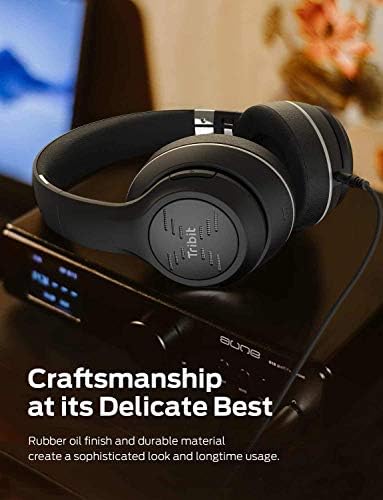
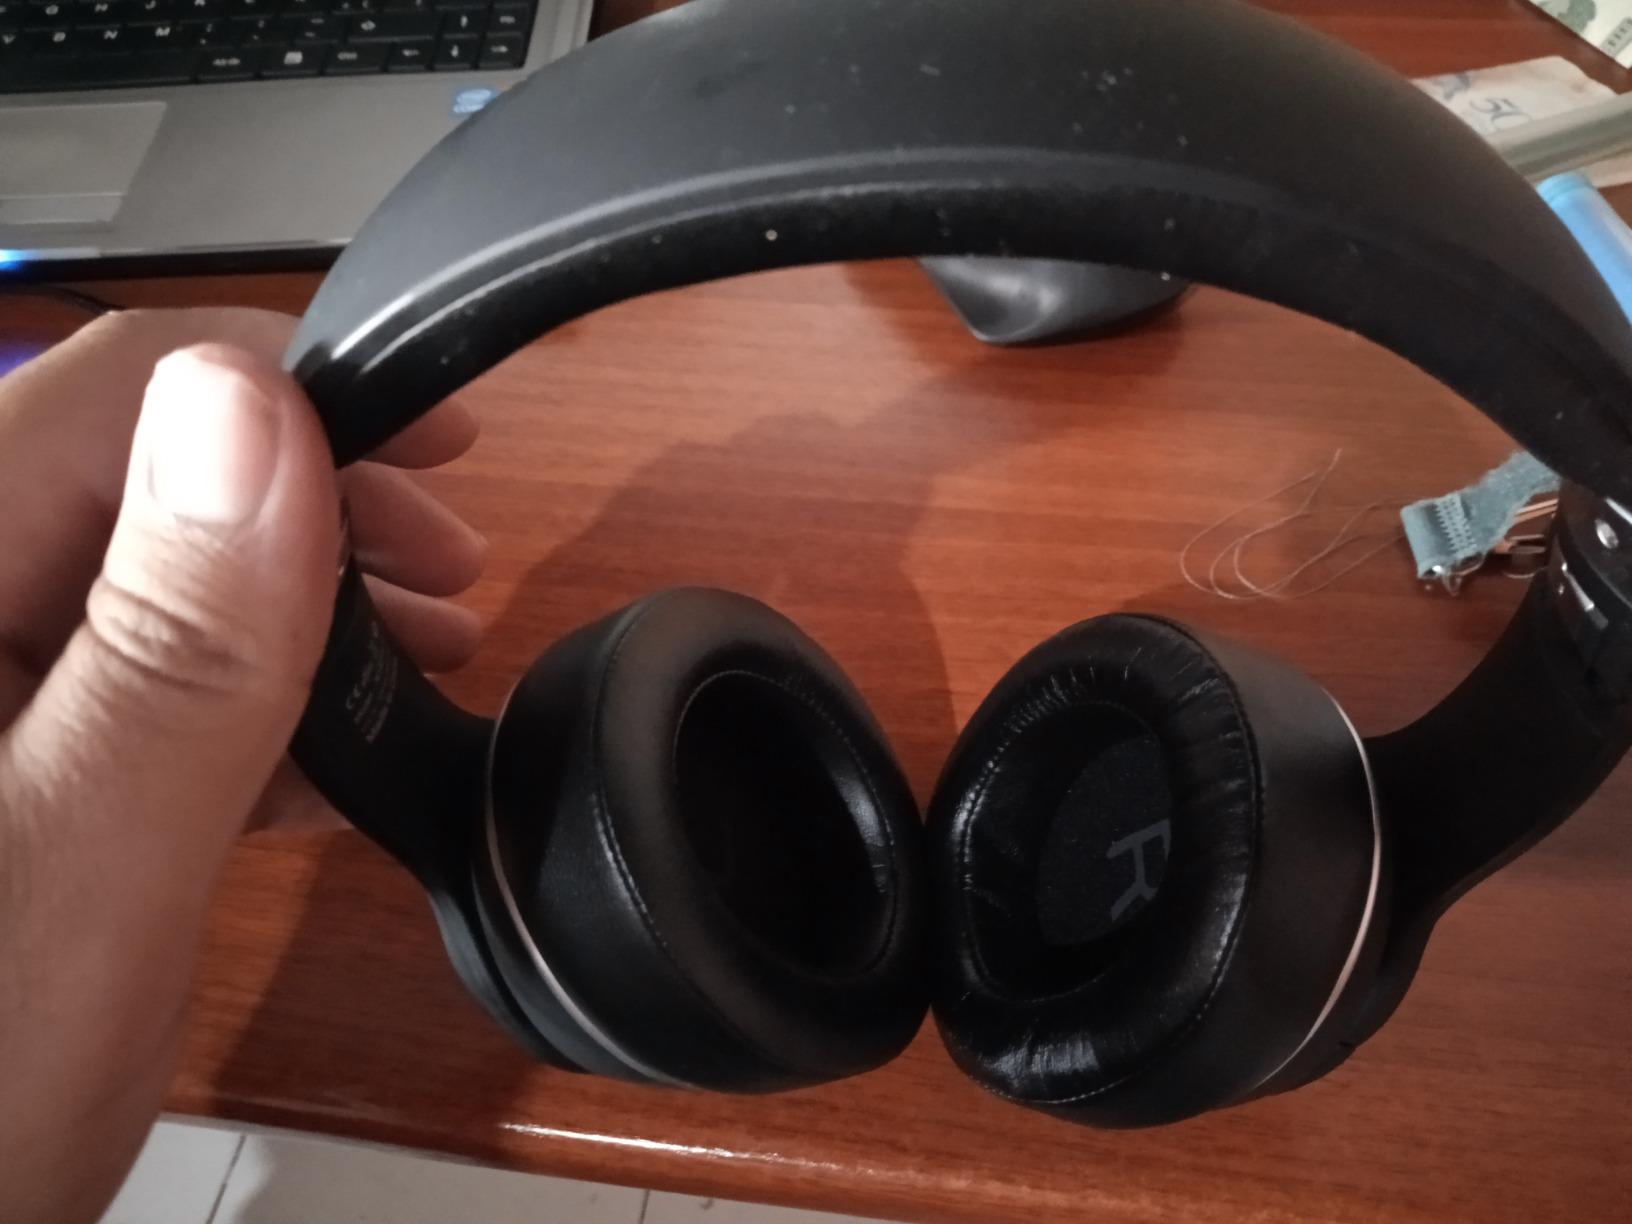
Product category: headphones
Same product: yes